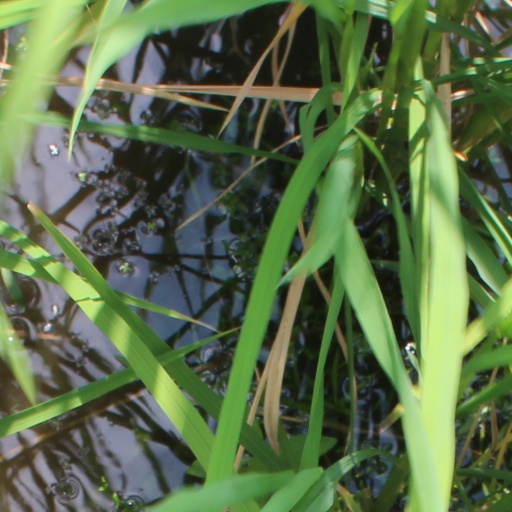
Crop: rice